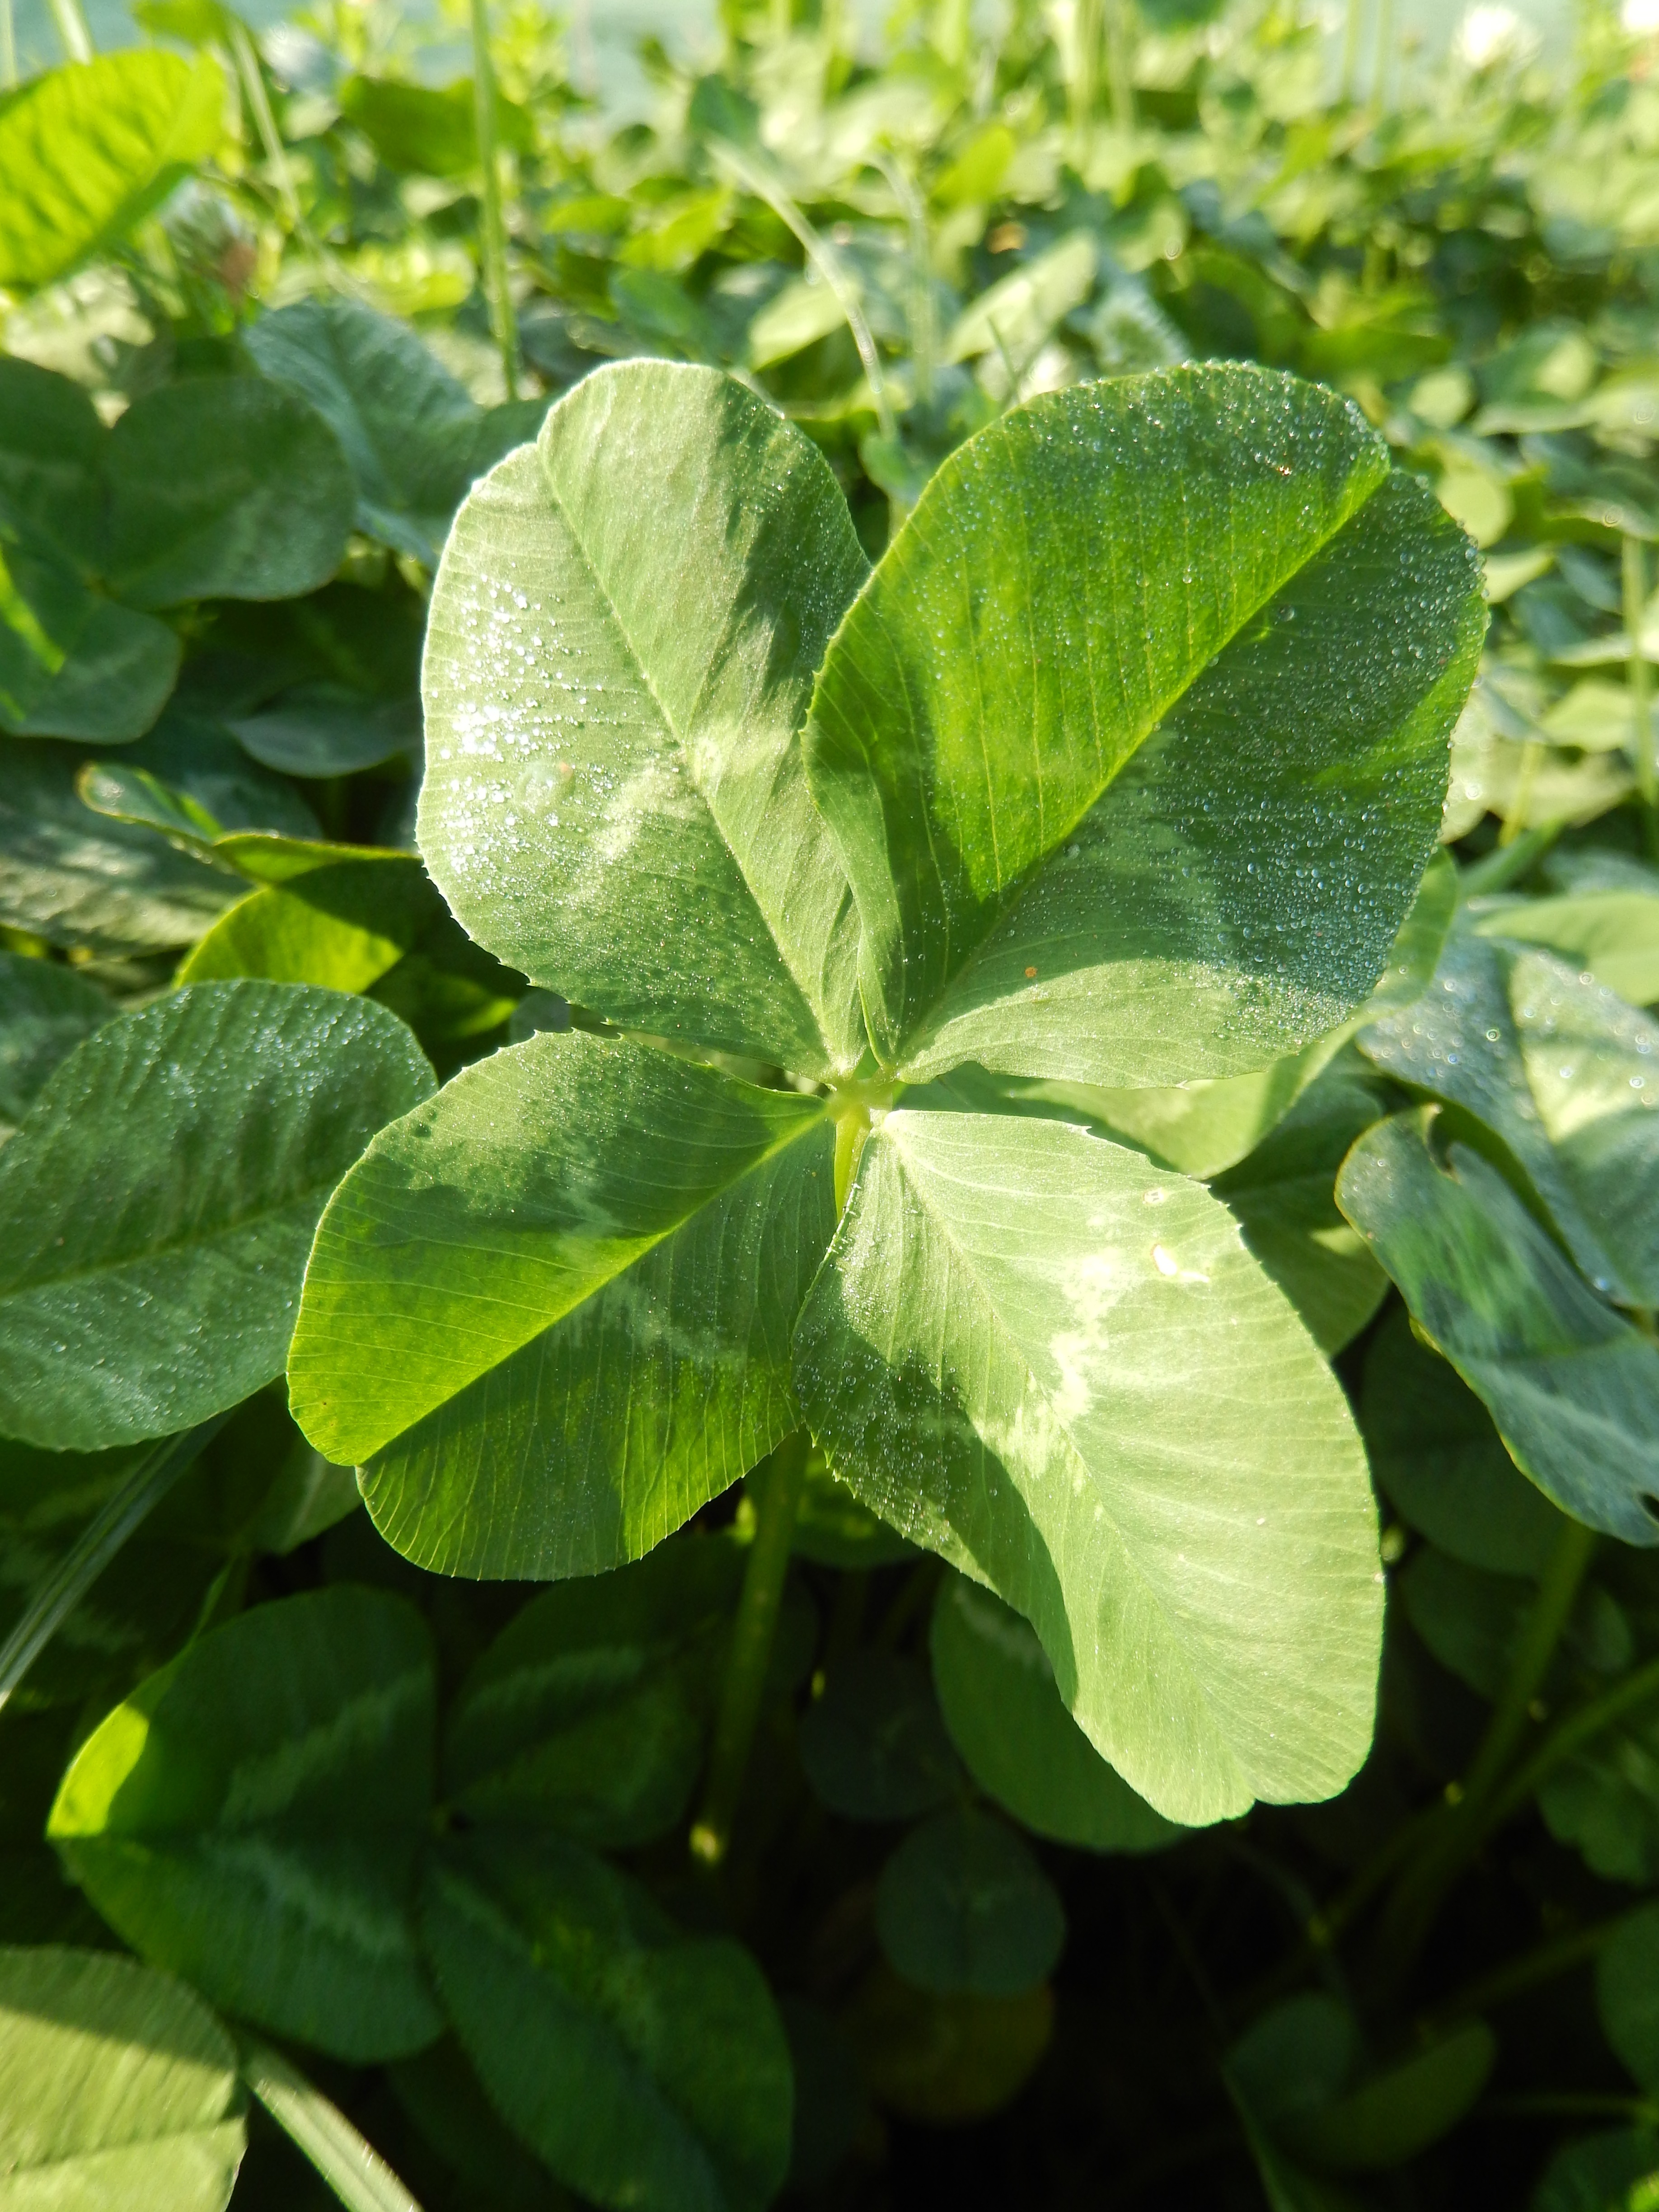
plant, field, leaf, flower, green, herb, produce, botany, clover, shrub, chance, flowering plant, annual plant, land plant